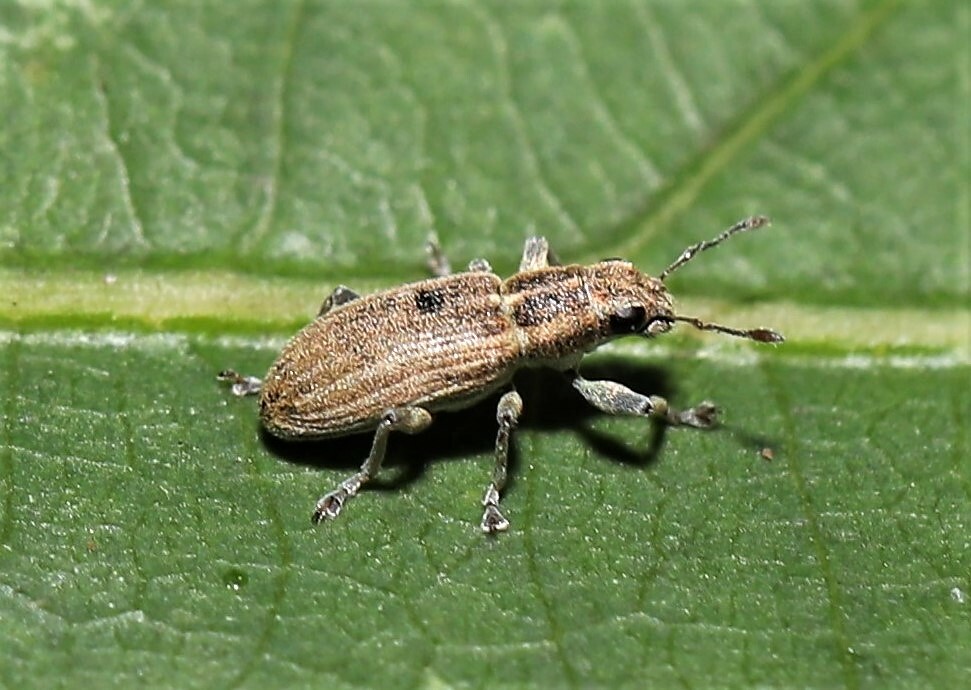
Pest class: pea_leaf_weevil